Kane Williamson

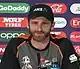
Williamson in 2019

Kane Stuart Williamson (born 8 August 1990) is a New Zealand international cricketer and a former captain of the New Zealand national team. On 27 February 2023, Williamson became the all-time leading run-scorer for New Zealand in Test cricket. A right-handed batsman and an occasional off spin bowler, he is widely regarded as one of the world's best contemporary batsman and one of the greatest New Zealand captains and batsman of all time. He captained New Zealand to victory in the 2021 ICC World Test Championship final and to the finals of the 2019 Cricket World Cup and 2021 T20 World Cup. He was also a part of the New Zealand squad to finish as runners-up at the 2015 Cricket World Cup and the 2025 ICC Champions Trophy.